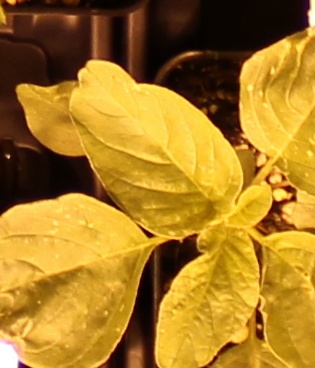
Label: Redroot Pigweed